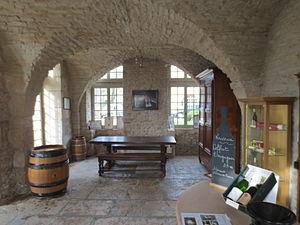
Château de Santenay
Le Château de Santenay ou Château Philippe le Hardi est un château des IXe, XIIe et XVIᵉ siècle associé à un domaine viticole de 90 hectares sur la route des Grands Crus du vignoble de Bourgogne à Santenay en Côte-d'Or en Bourgogne-Franche-Comté.